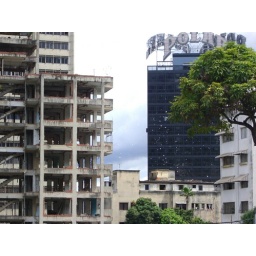
People throwing papers from office buildings in the background in sign of protest as well.